Akaki Gogia

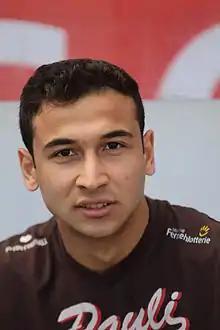
Gogia while with FC St. Pauli in 2013

Akaki Gogia (born 18 January 1992) is a professional footballer who plays as a winger or attacking midfielder for Oberliga Nordost-Süd club SC Freital.